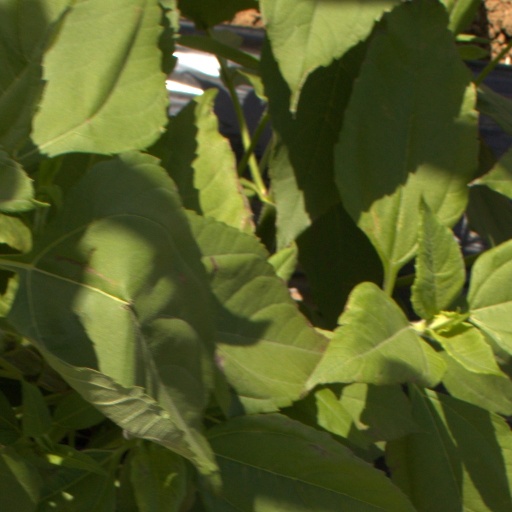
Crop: Jerusalem artichoke